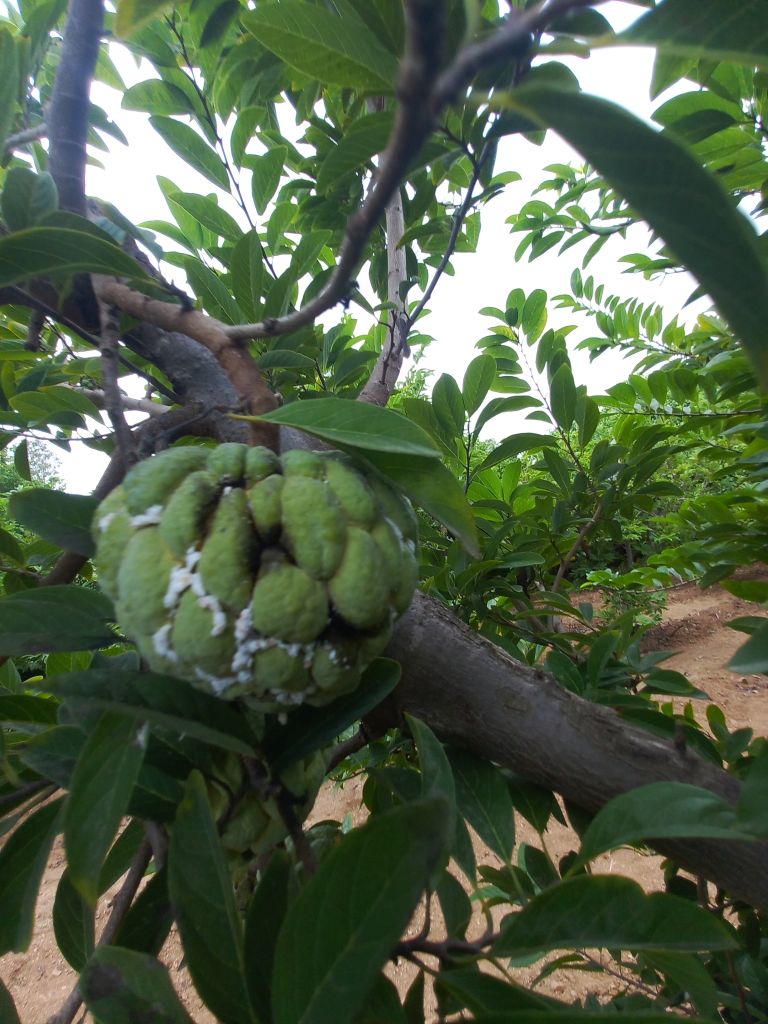
Disease label: Athracnose